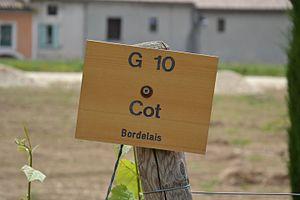
panneau de cépage cot, aussi appelé Malbec